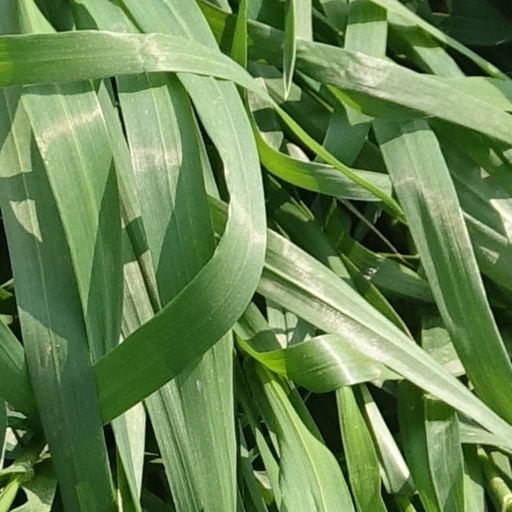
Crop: wheat